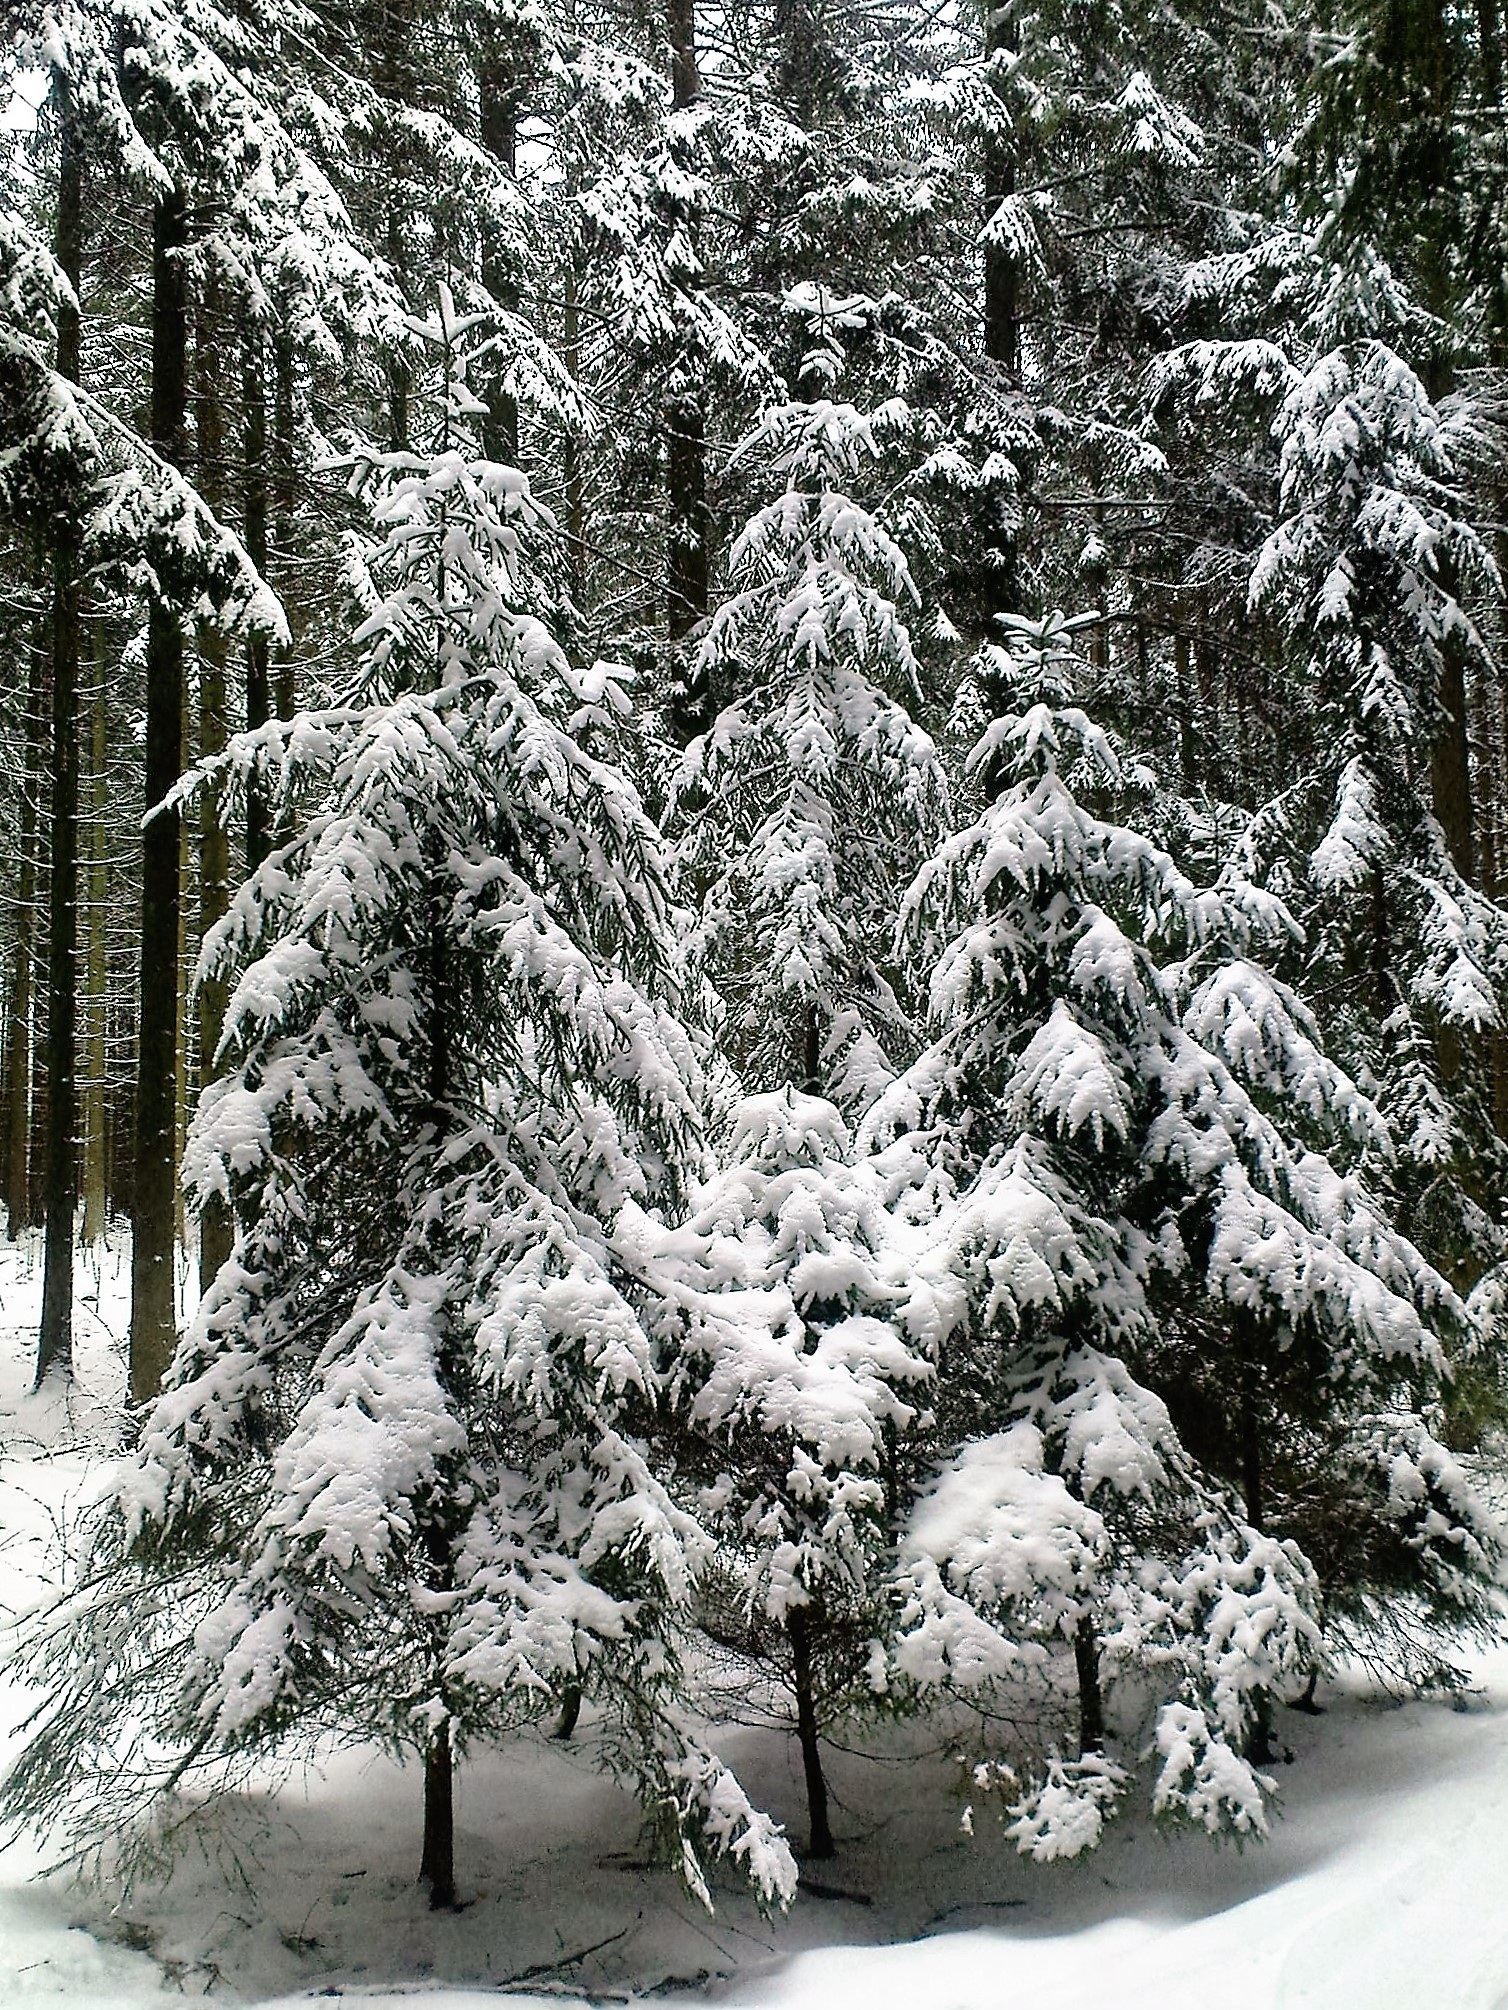
tree, forest, branch, snow, cold, winter, plant, frost, evergreen, weather, snowy, fir, season, conifer, spruce, woodland, wintry, firs, freezing, snow landscape, fir forest, woody plant, temperate coniferous forest, land plant